Myanmar–Sri Lanka relations

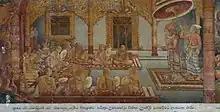
King of Burma inviting Sri Lankan Ramañña Monks to ordained

There was continuous religious contact and exchange between the various successors to the Bagan Kingdom. Sri Lankan monks contributed heavily to the scholarship of the Kingdom of Ava. Most prominently, King Dhammazedi of the Hanthawaddy Kingdom was educated in a Sinhala Sangha monastery in Ava before his accession to the throne in 1471. In the Kalyani Inscriptions, Dhammazedi proclaimed that the religion in Burma had grown farther from its original purity due to sectarianism and that, to emulate Anawrahta, Sithu II and Parakramabhau I, he had sent all the monks in Lower Burma to be re-ordained on the Kalyani river in Sri Lanka. This re-ordination, combined with the dominance of Mon culture in the religious affairs of the entire area, made Sri Lankan Theravada Buddhism the dominant form of Buddhism in Myanmar.